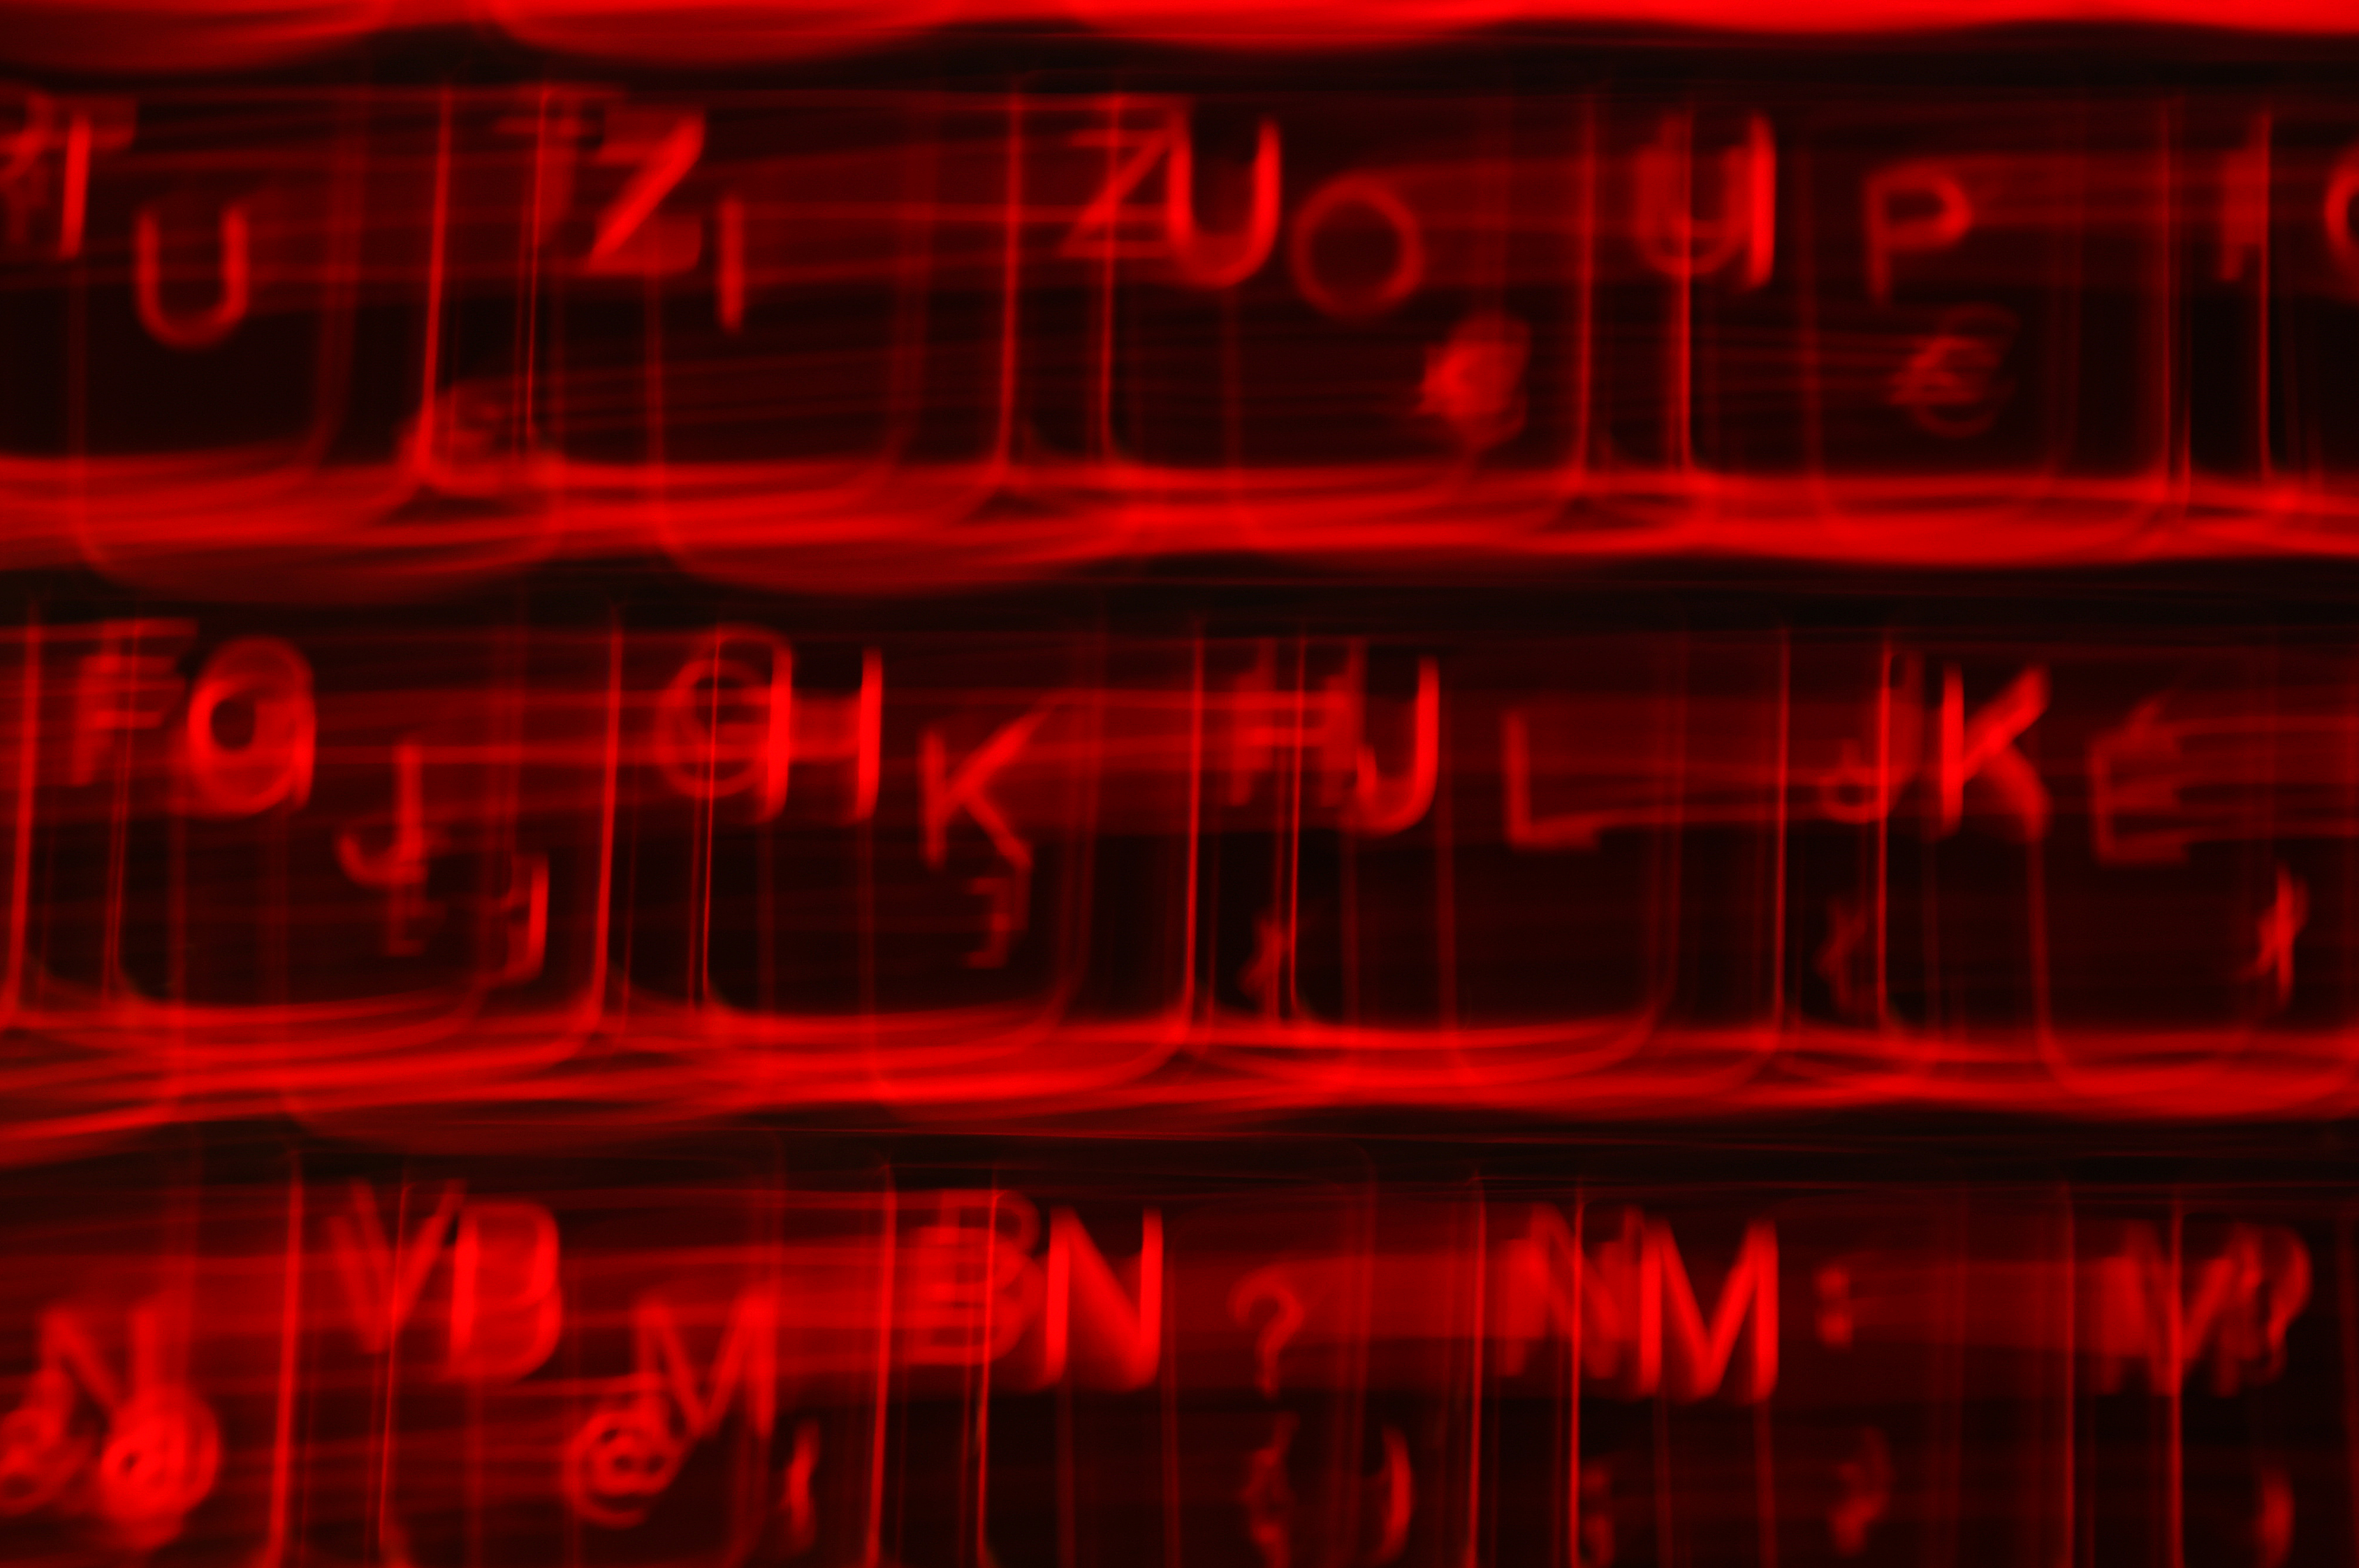
laptop, keyboard, light, background, computer, blur, abstract, business, closeup, space, technology, shiny, office, equipment, digital, communication, energy, internet, button, shine, effect, glow, connection, network, red, text, computer wallpaper, font, darkness, graphics